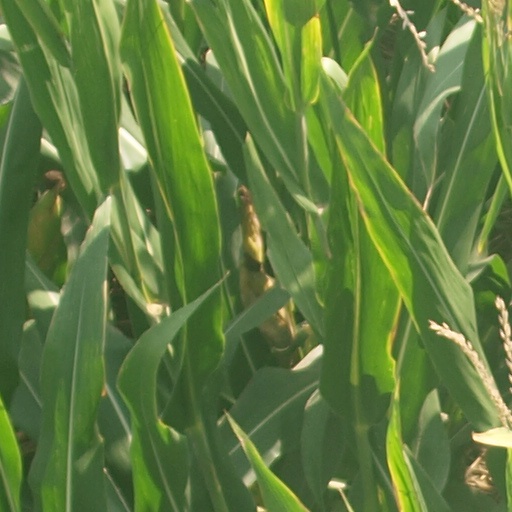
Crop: maize; corn